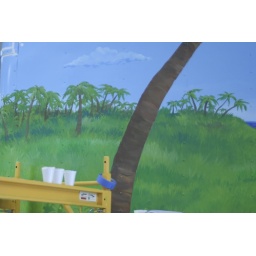
Palm trees on the hill in the background